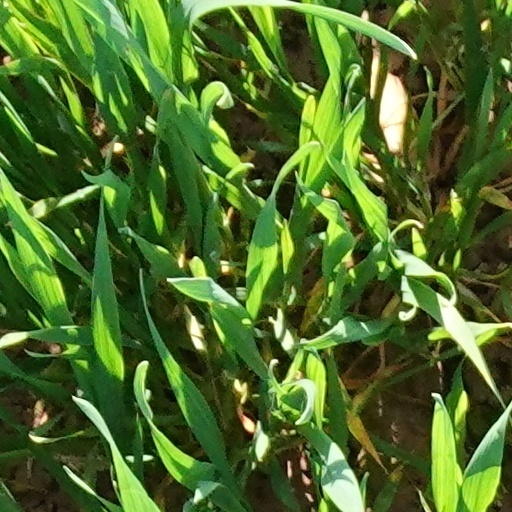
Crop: wheat